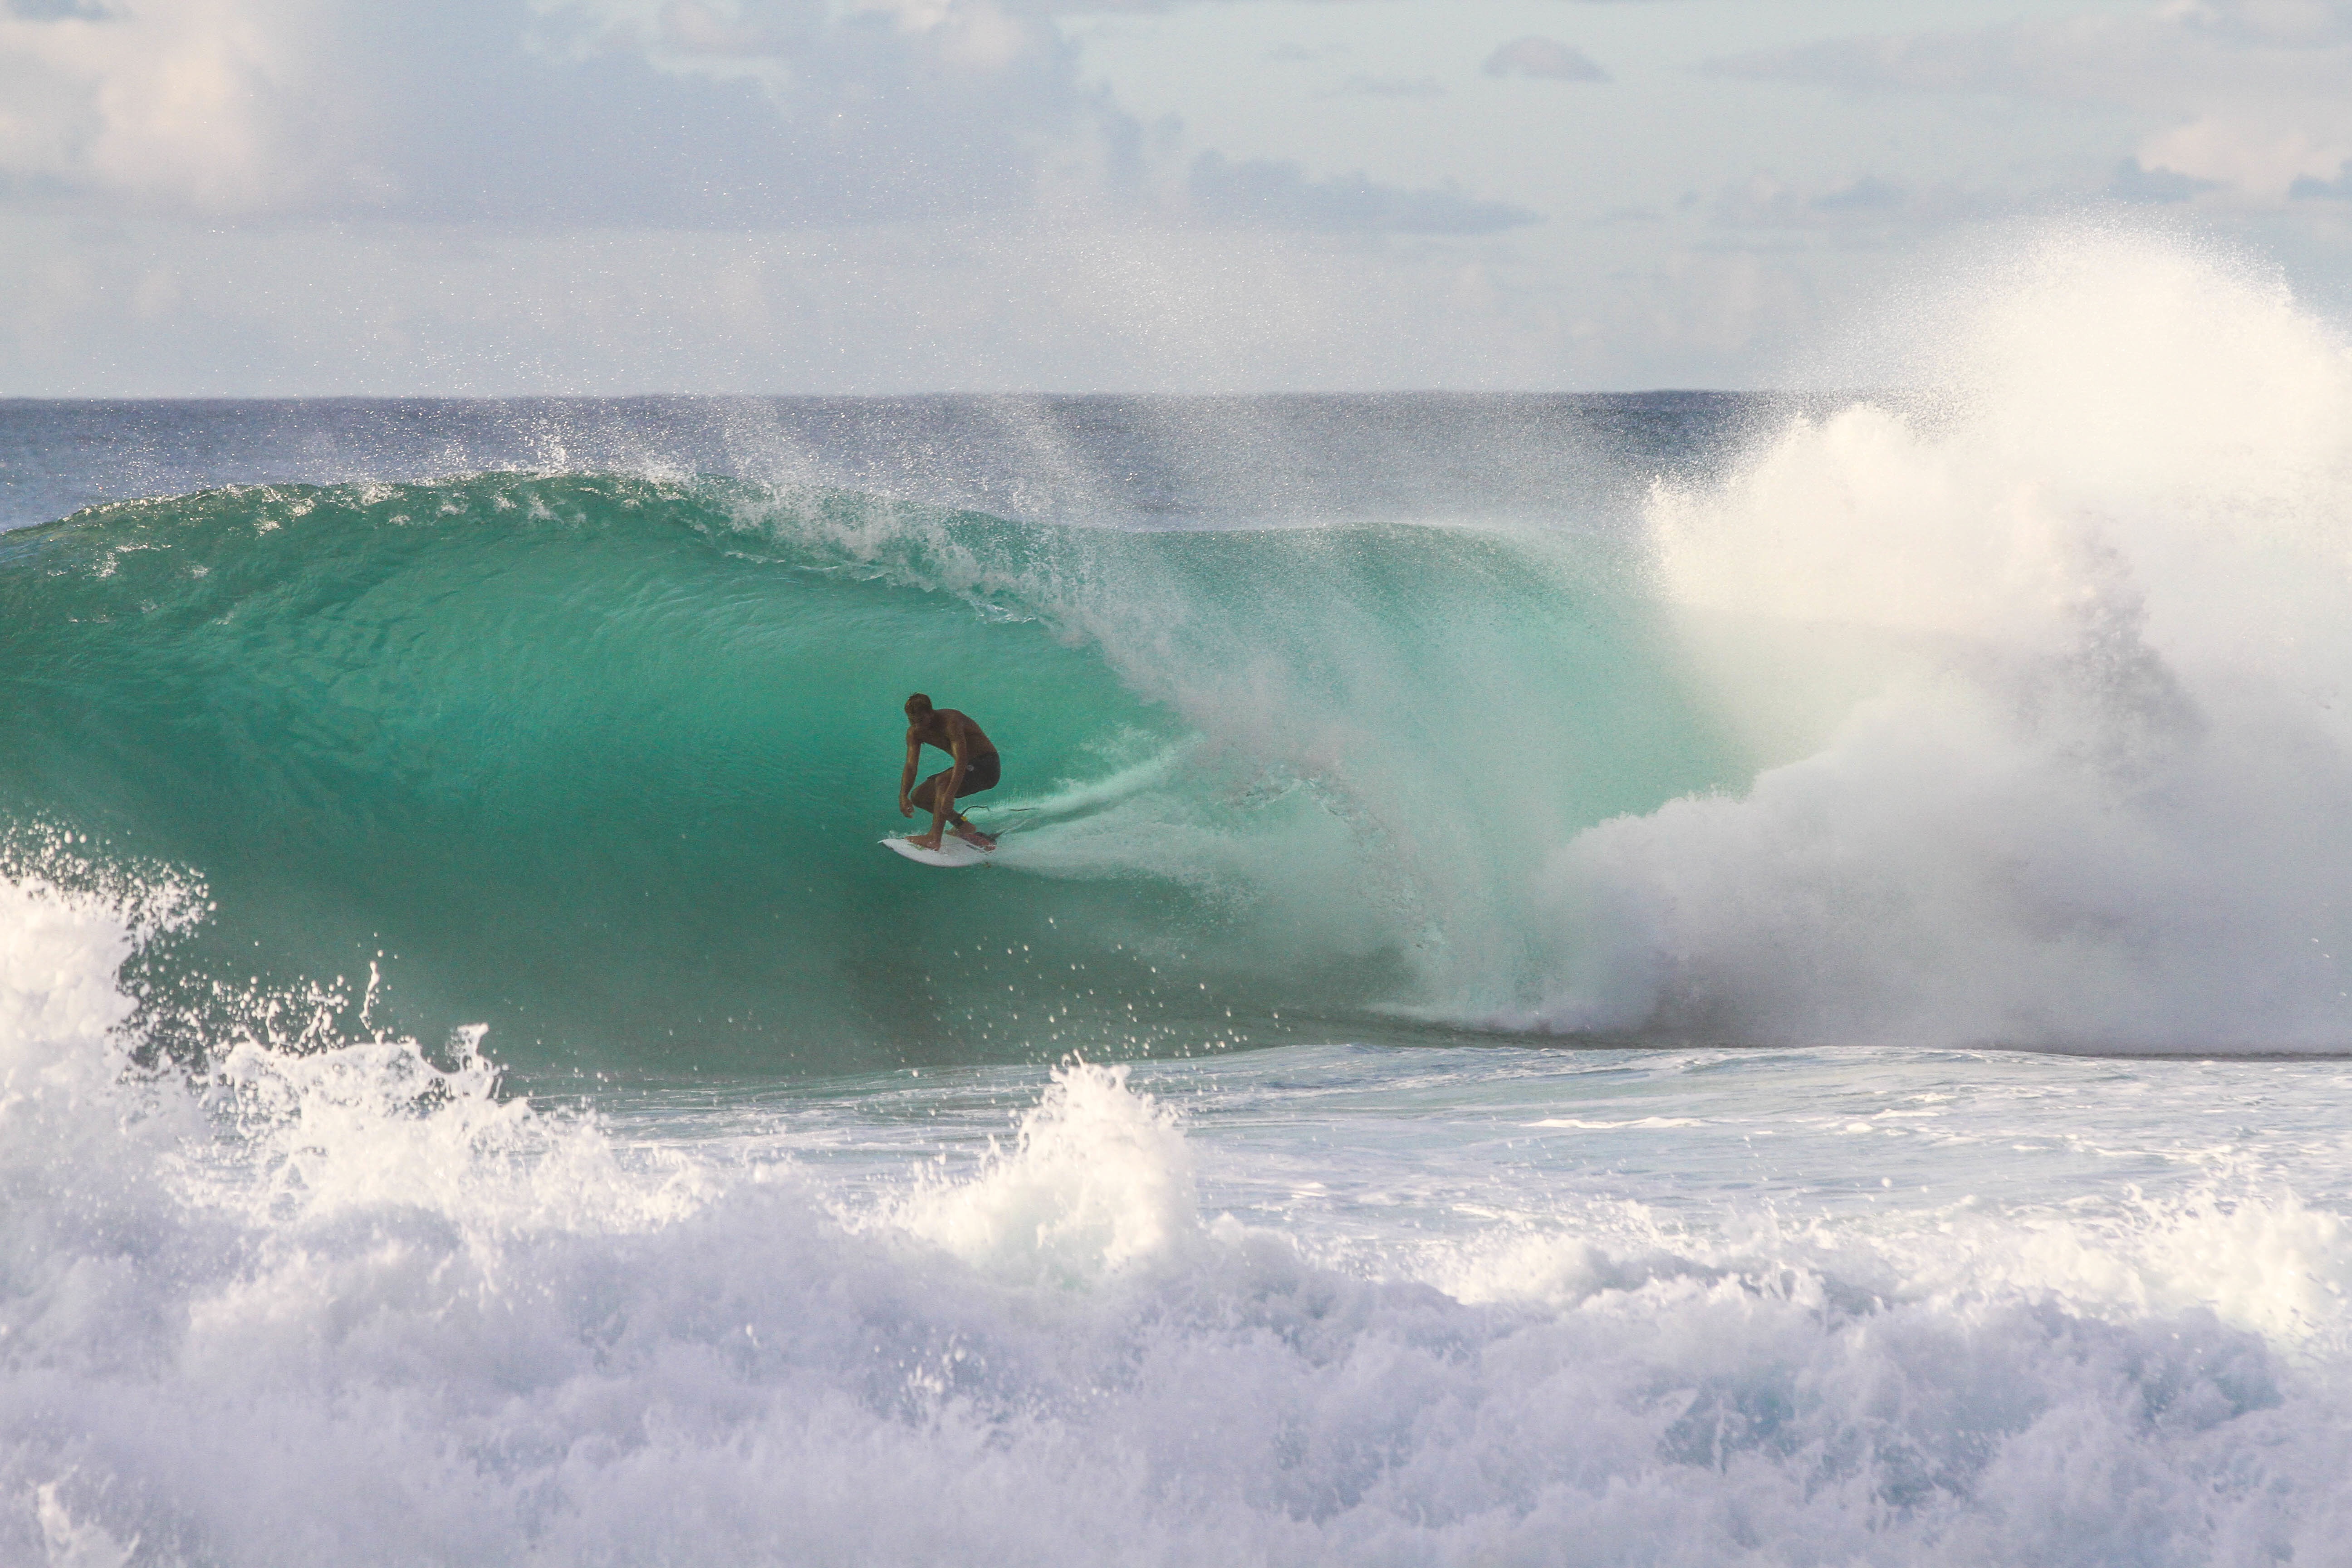
sea, water, person, wave, surfer, surf, surfing, surfboard, extreme sport, sports, water sport, wind wave, boardsport, surfing equipment and supplies, surface water sports, individual sports, bodyboarding